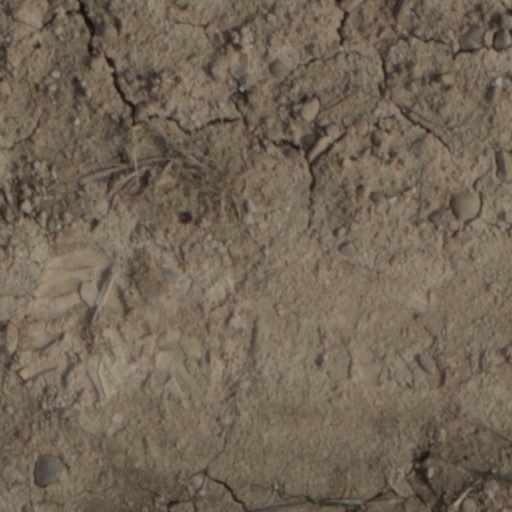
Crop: wheat